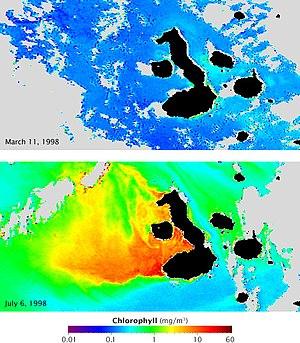
Bien que situées au niveau de l'Équateur, les îles Galápagos bénéficient d'un climat doux grâce au courant de Humboldt qui amène des eaux froides depuis l'Antarctique, amenant de fréquentes bruines durant la majeure partie de l'année. Le climat des îles Galápagos est régulièrement perturbé par le phénomène El Niño qui apporte des températures chaudes et de lourdes pluies. Le reste du temps, deux saisons se succèdent.